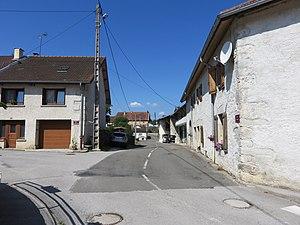
Rue de l'Église à Charchilla (Jura, France).